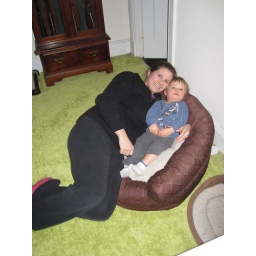
Resting in the cat bed with Mommy